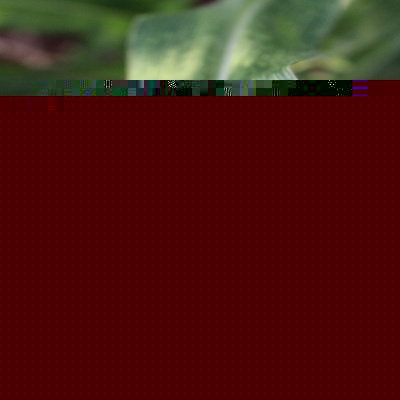
Crop: Maize
Condition: streak virus